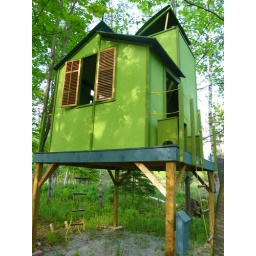
tree house in Mathieu's backyard